Long Binh Post

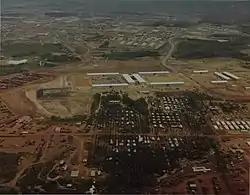
Long Binh Post in October 1967

Long Binh Post ("Tổng kho Long Bình") is a former U.S. Army base located in Long Bình, Đồng Nai between Biên Hòa and Saigon, Vietnam. The base functioned as a U.S. Army base, logistics center, and major command headquarters for United States Army Vietnam (USARV). Long Binh Post was also unofficially known as "Long Binh Junction", influenced by the widely used initials of then-President Lyndon B. Johnson.